Tony (2013 film)

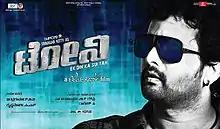
Promotional poster of the film

Tony is a 2013 Kannada-language thriller film directed by Jayatheertha. The film stars Srinagar Kitty and Aindrita Ray in lead roles. The soundtrack and background score were composed by Sadhu Kokila, while the cinematography was handled by Gnanamurthy.